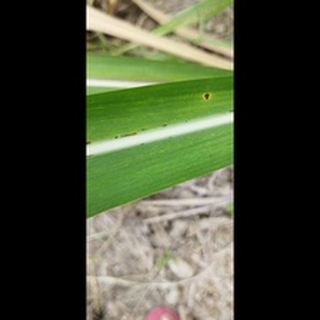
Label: sugarcane_rust